WPSU-TV

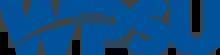
Former WPSU logo, used until 2015.

Penn State has a long history of using new media to extend access to education. It was the first American institution of higher education to offer agricultural correspondence courses in 1892. When radio became popular in the 1920s, the institution tried broadcasting courses and was the first U.S. university to experiment with closed-circuit television delivery in the 1940s. Penn State hosted a conference on April 20, 1952, at Nittany Lion Inn where the federal government announced its decision to set aside bandwidth to support non-commercial educational television stations. This conference led to the creation of national educational television broadcasting and later to the creation of PBS.